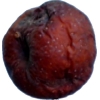
Label: apples